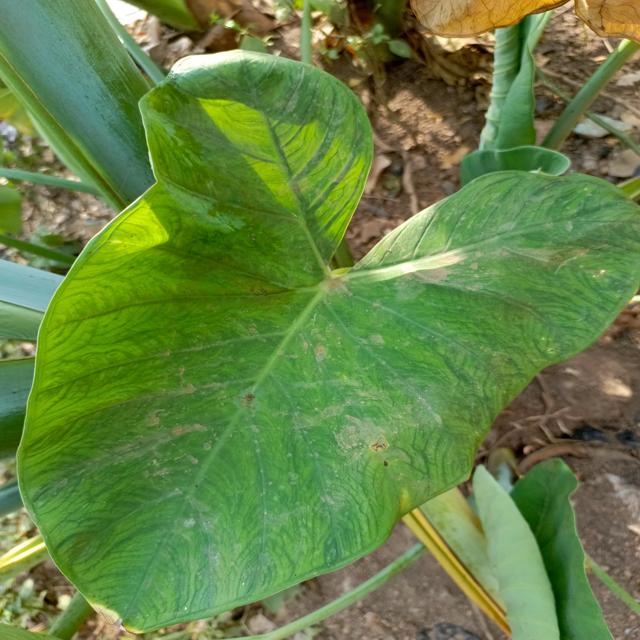
Label: Early_Blight